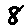
Label: 8